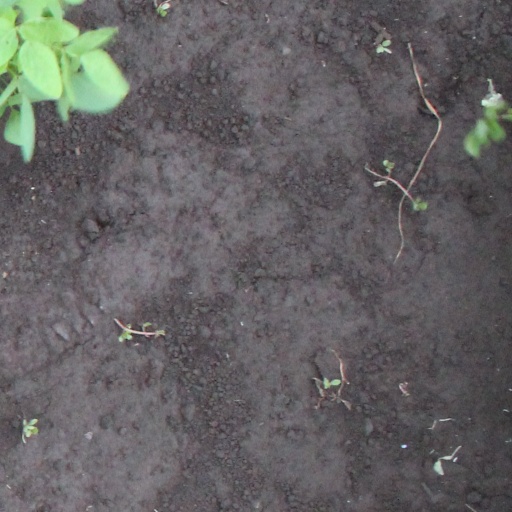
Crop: soybean